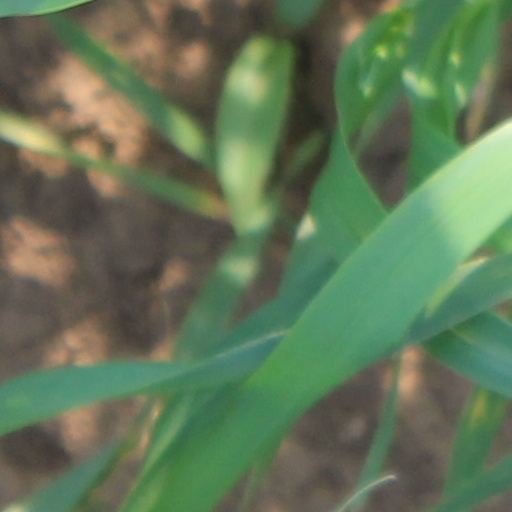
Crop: wheat